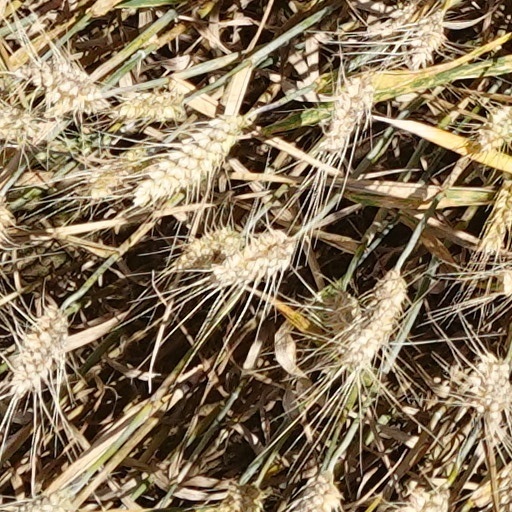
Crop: wheat